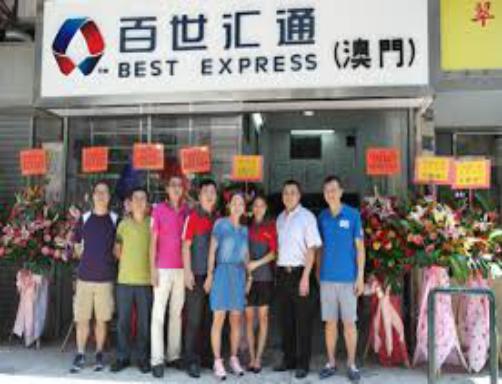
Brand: BEST EXPRESS-3
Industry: Others